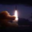
Label: rocket